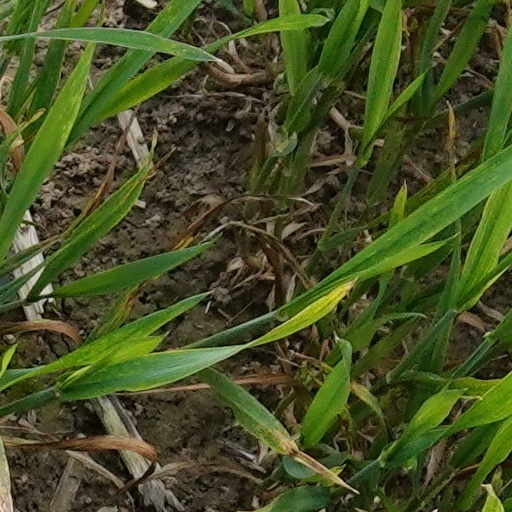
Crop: wheat